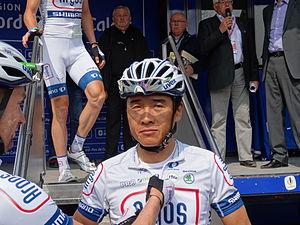
Reportage photographique réalisé le vendredi 3 mai 2013 au départ de la troisième étape de l'édition 2013 des Quatre jours de Dunkerque à la fosse no 9 - 9 bis de la Compagnie des mines de Dourges à Oignies, Pas-de-Calais, Nord-Pas-de-Calais, France, dans le bassin minier du Nord-Pas-de-Calais. Depicted person: Yan Dong Xing
Yan Dong Xing, né le 20 mars 1985, est un coureur cycliste chinois, qui a notamment été membre de l'équipe Argos-Shimano en 2013 après avoir couru en Chine.